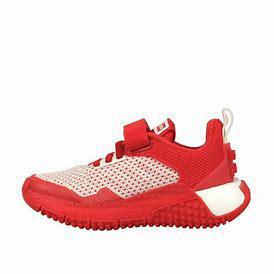
Brand: Adidas
Model: Lego Sport Pro